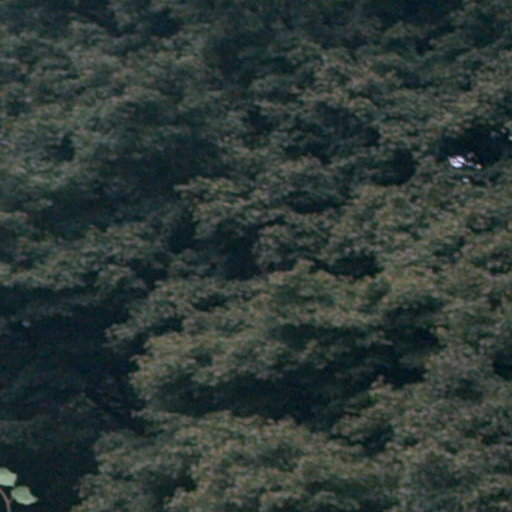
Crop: cassava